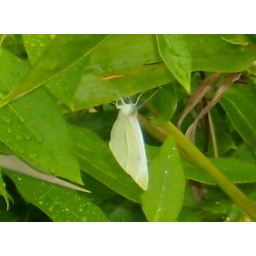
this small white butterfly was hanging out in the garden after the rain.